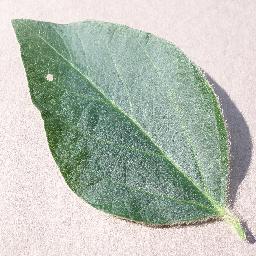
Label: Soybean___healthy